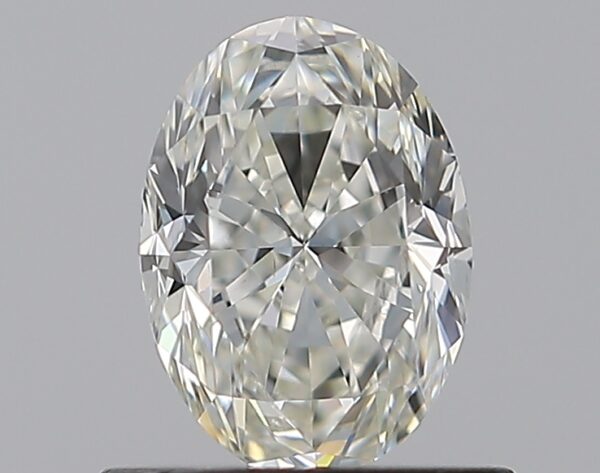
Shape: oval
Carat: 0.7
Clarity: VVS2
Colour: I
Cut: GD
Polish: EX
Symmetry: VG
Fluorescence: F
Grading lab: GIA
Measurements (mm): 6.55 x 4.71 x 3.18